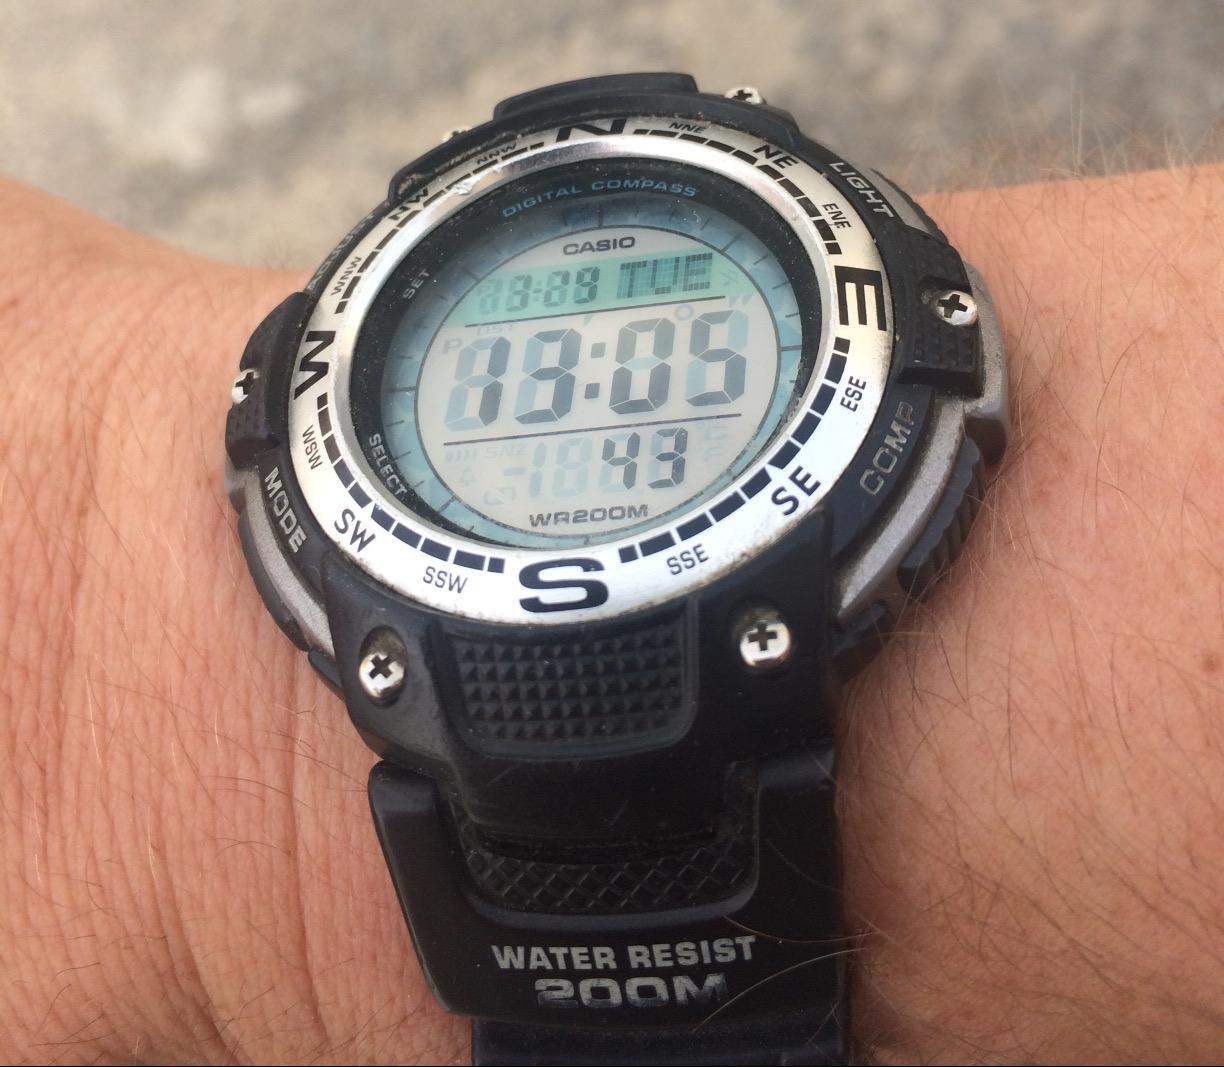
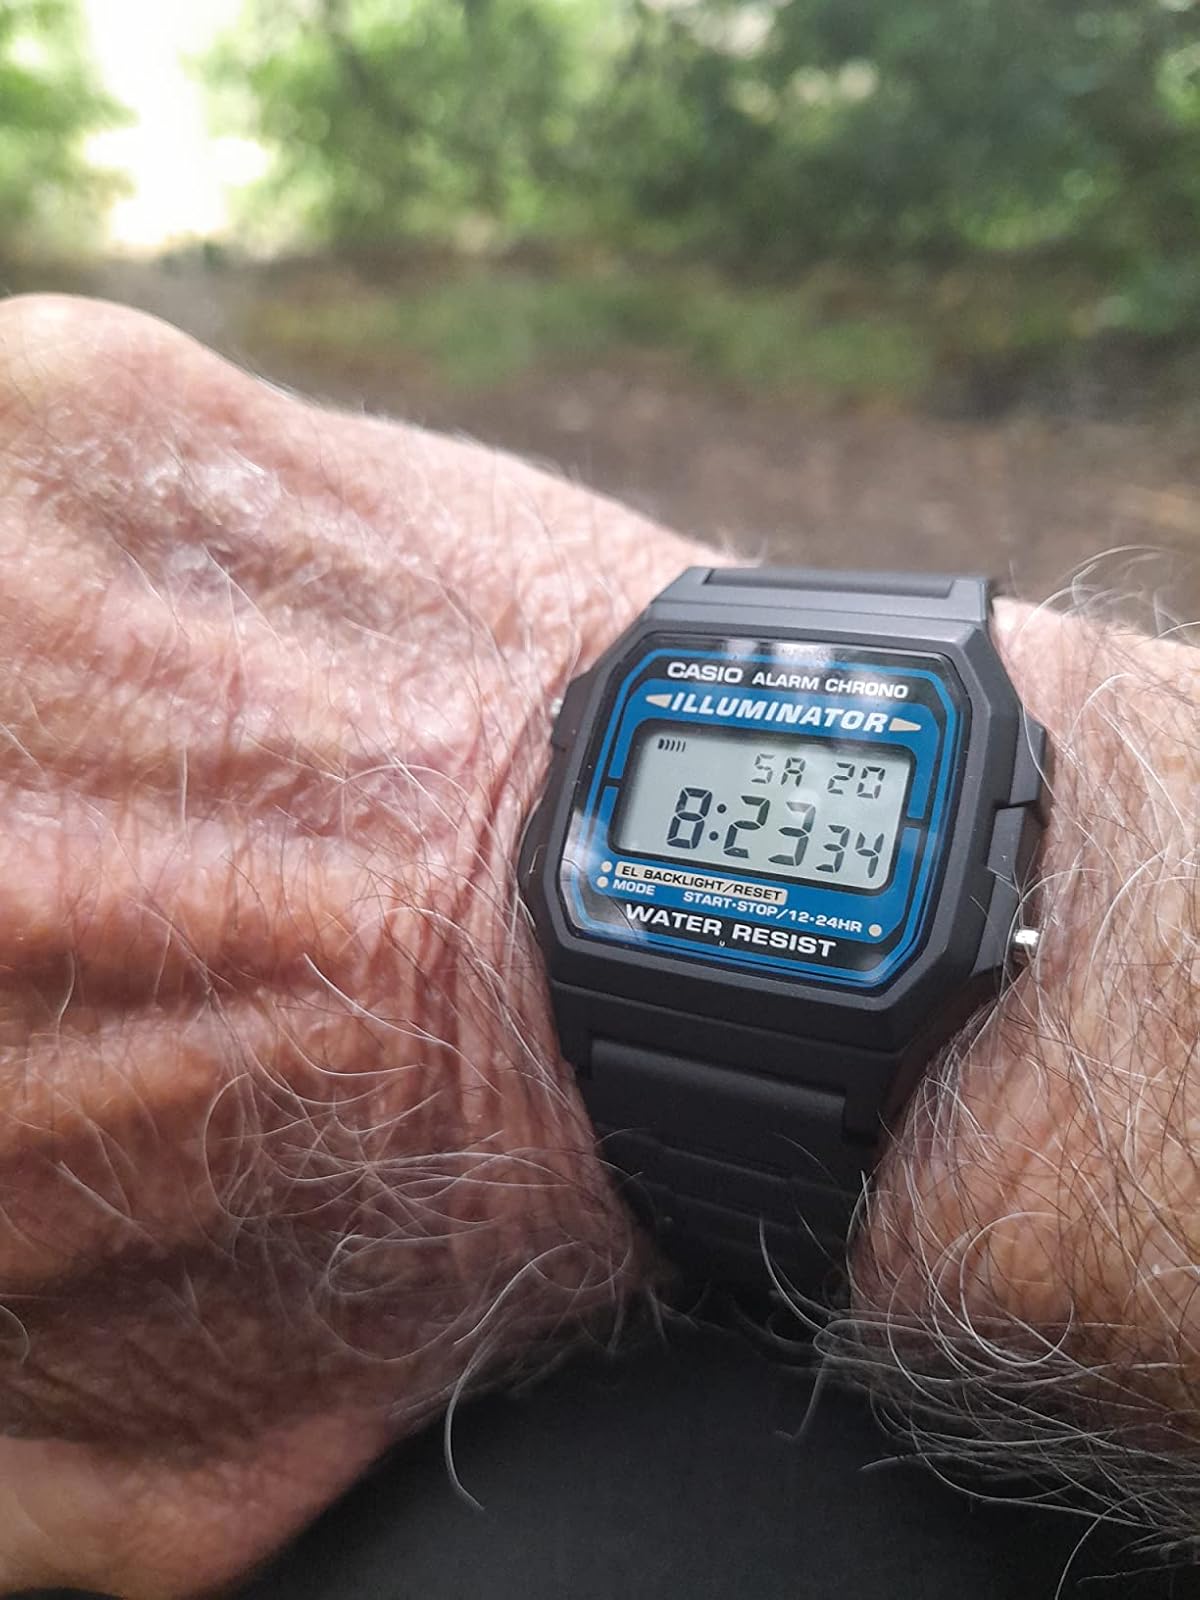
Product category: accessories_watch
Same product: no